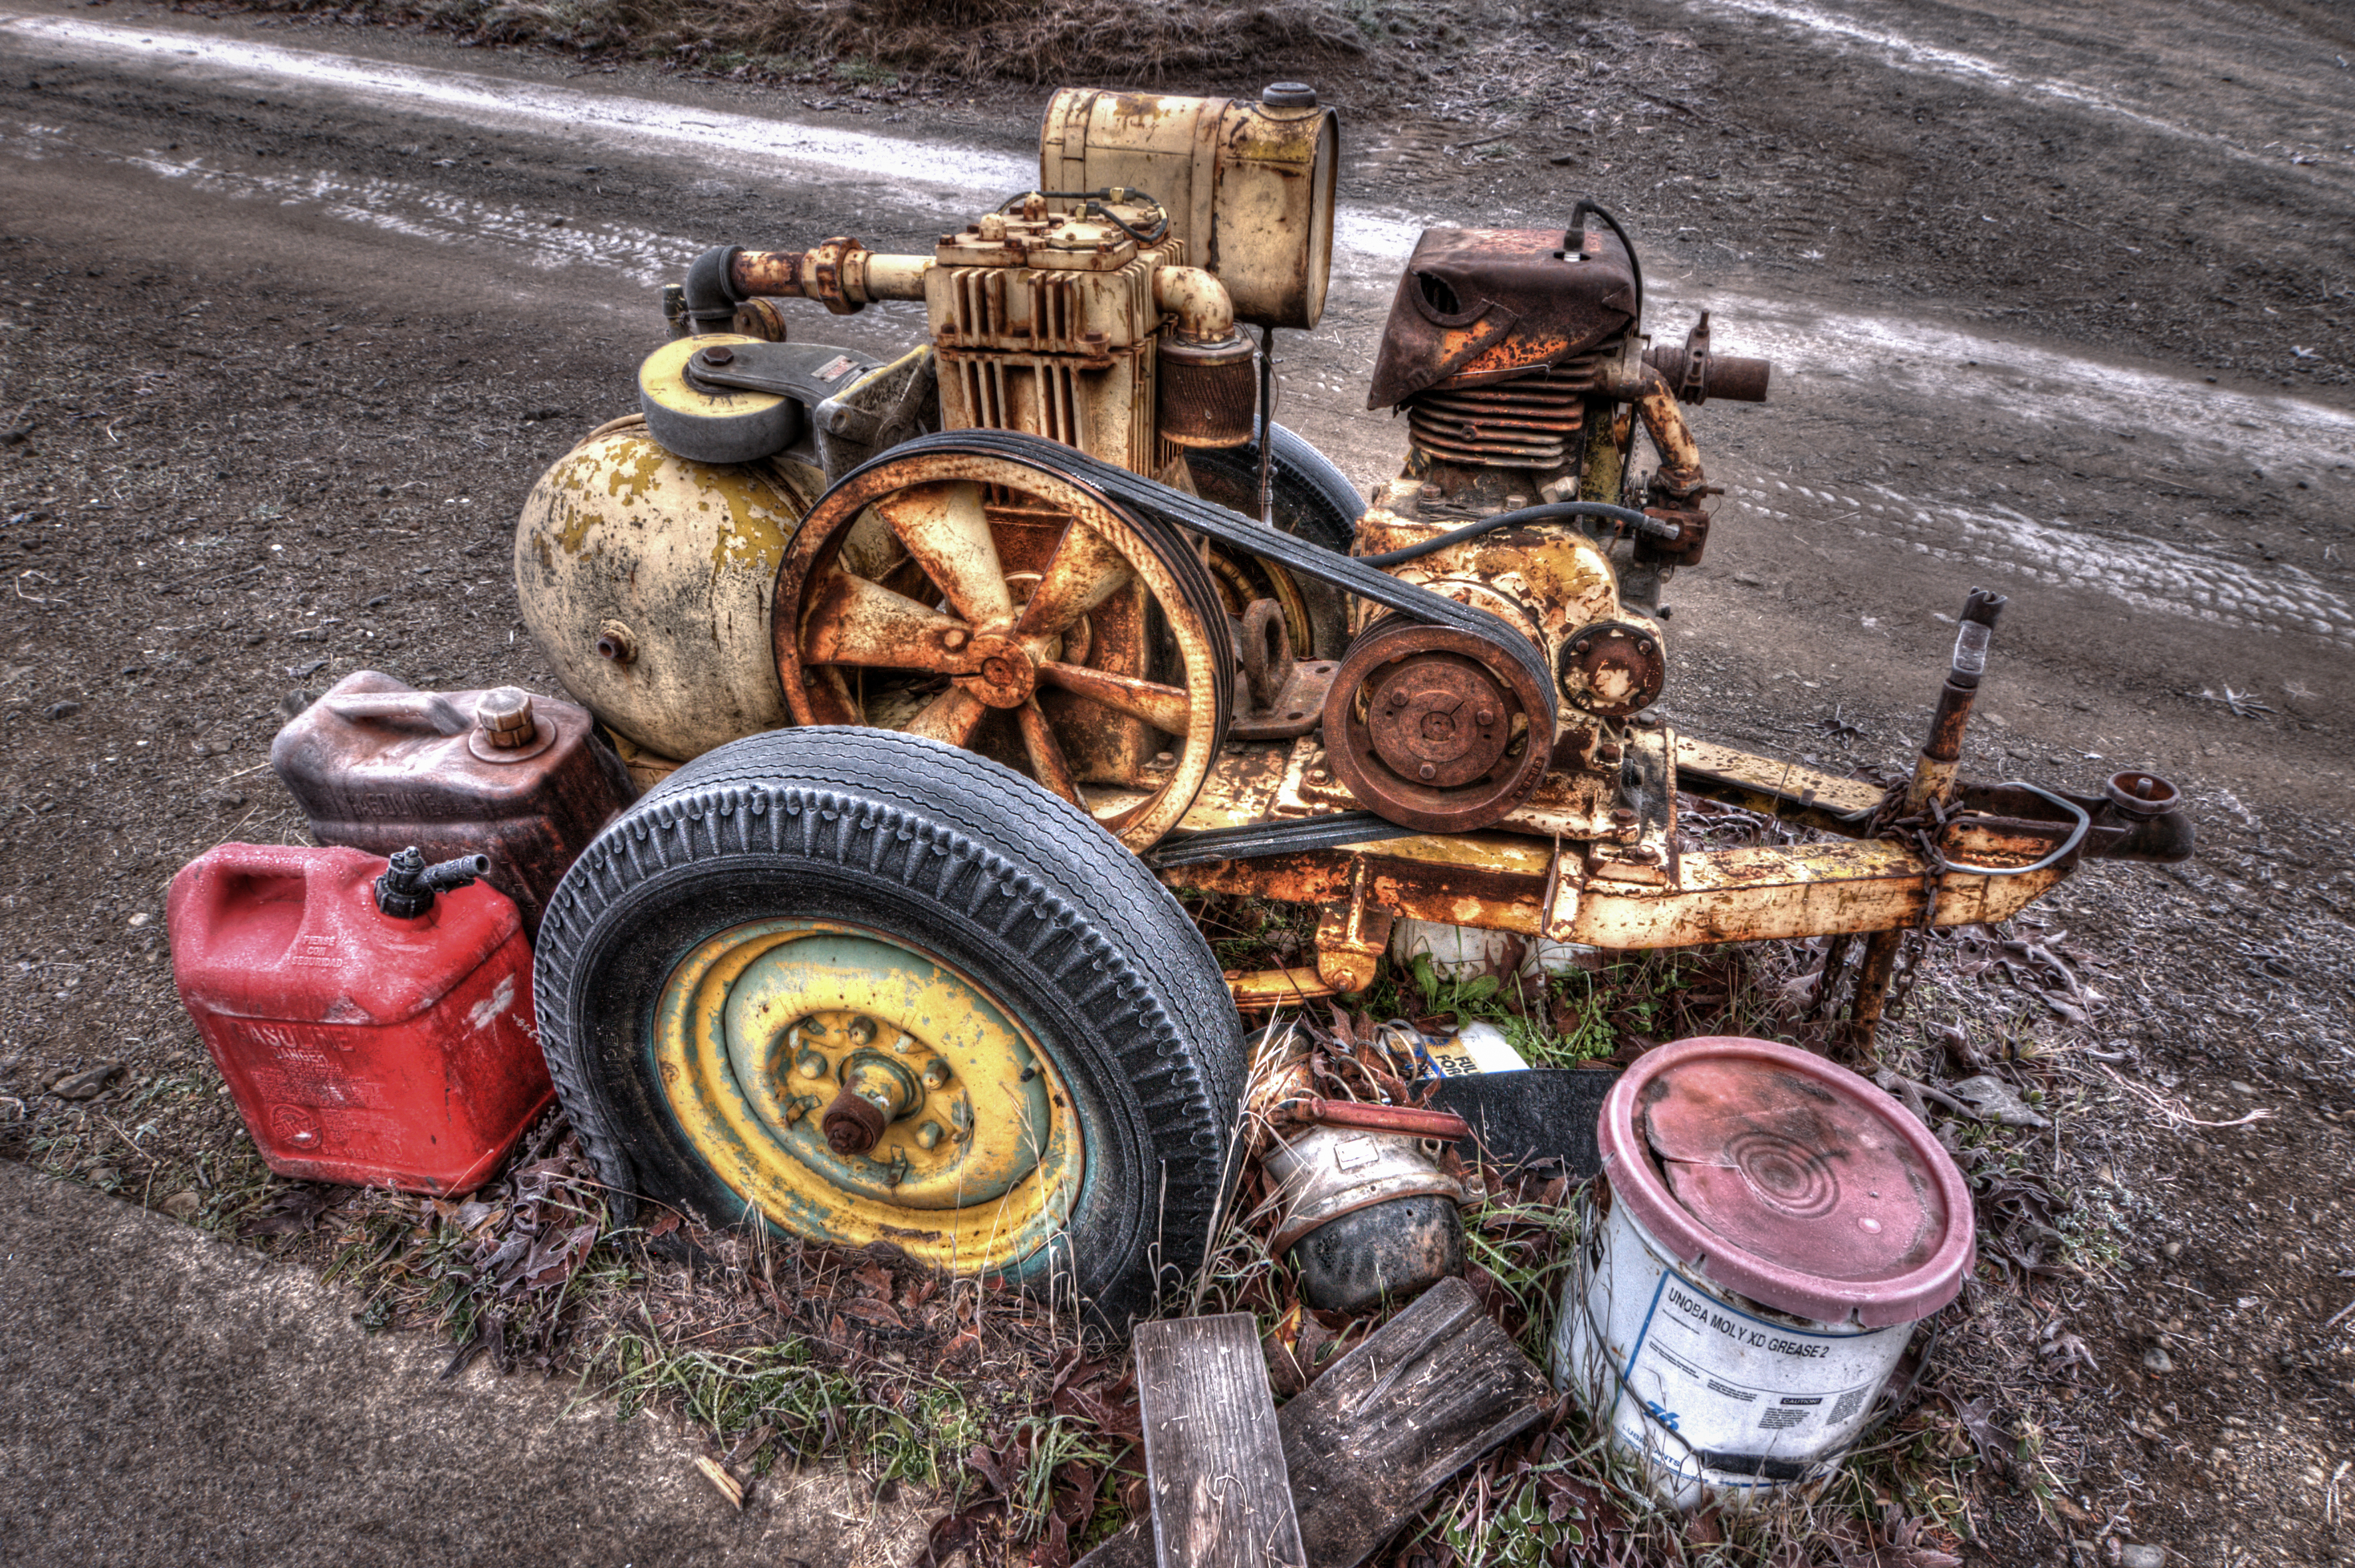
cold, wood, car, wheel, morning, frost, ice, red, vehicle, dirt, paint, machinery, yellow, tyre, belt, hdr, icy, can, engine, rusty, steam engine, frosty, compressor, beltdrive, jerrycan, automotive engine part, off roading